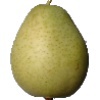
Label: Pear 1